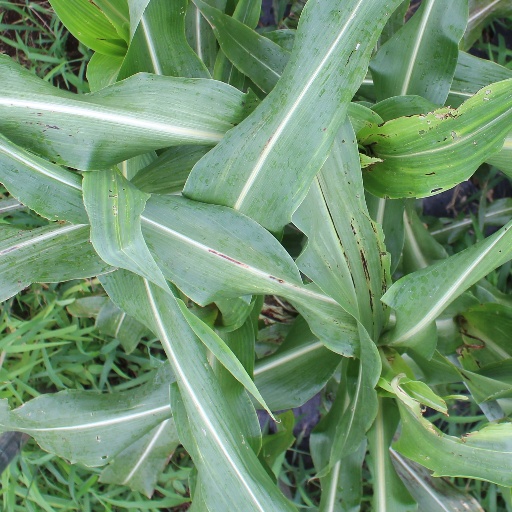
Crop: sorghum